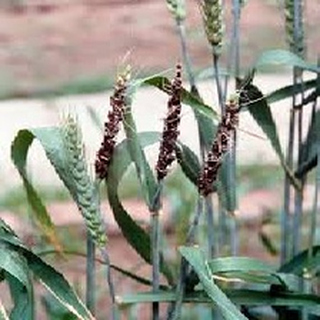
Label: wheat_smut